Island Road

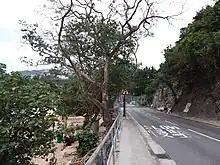
Island Road near Deep Water Bay Beach

Island Road is a road in the Southern District of Hong Kong, facing Deep Water Bay and the South China Sea. It links Wong Chuk Hang with Repulse Bay and Stanley. It is regarded as one of the wealthier roads in Hong Kong.